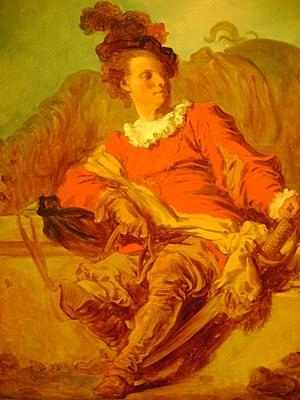
Jean-Claude Richard, l'abbé de Saint-Non, vêtu à l'espagnole Català: Jean-Claude Richard, l'abbé de Saint-Non, vestit a l'espanyola
Jean-Claude Richard de Saint-Non, né en 1727 à Paris où il est mort le 25 novembre 1791, est un graveur, dessinateur et amateur d’art français.
Cet article fournit une liste de tableaux du peintre français Jean-Honoré Fragonard.